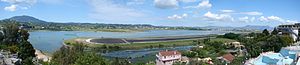
Korfu Lufthavn
"Korfu Lufthavn, ""Ioannis Kapodistrias"" er en lufthavn i Grækenland. Den er beliggende ved byen Pontikonisi, og to km syd fra centrum af Korfu by på øen Korfu.